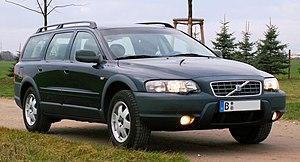
La Volvo XC70 est une version à 4 roues motrices surélevée de la Volvo V70.